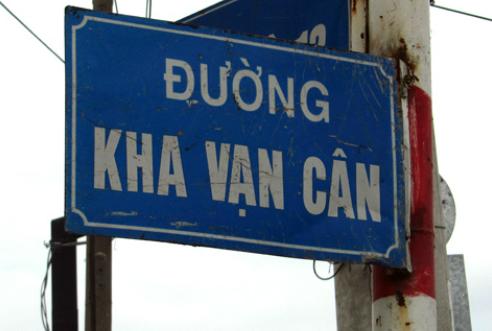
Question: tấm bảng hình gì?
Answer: hình chữ nhật